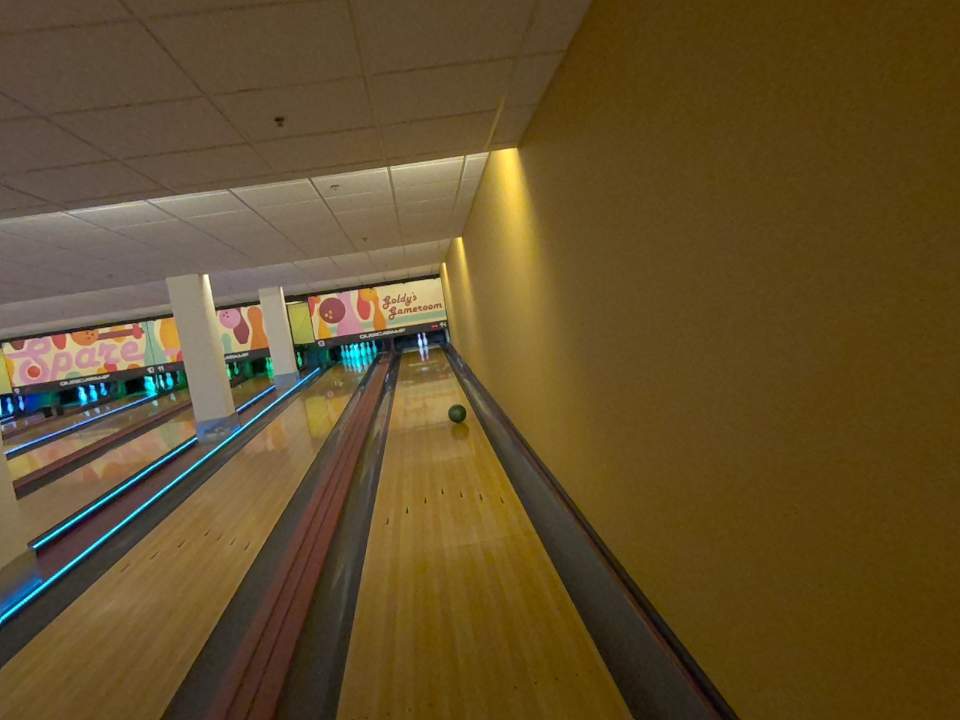
Object: bowling_ball